Paralympic Hall of Fame

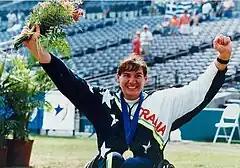
The aussie Louise Sauvage, one of two Australian members of the 2012 "Paralympic Hall of Fame" induction.

The Visa Paralympic Hall of Fame is a hall of fame which was established by the International Paralympic Committee.